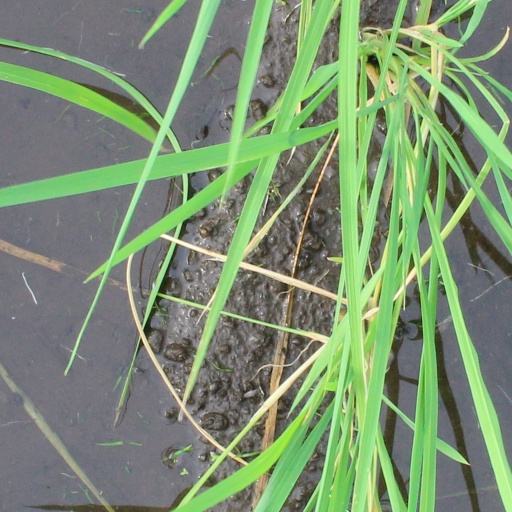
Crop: rice